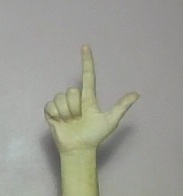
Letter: laam